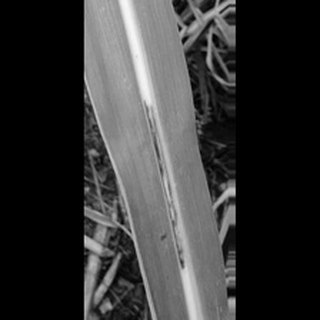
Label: sugarcane_red_rot